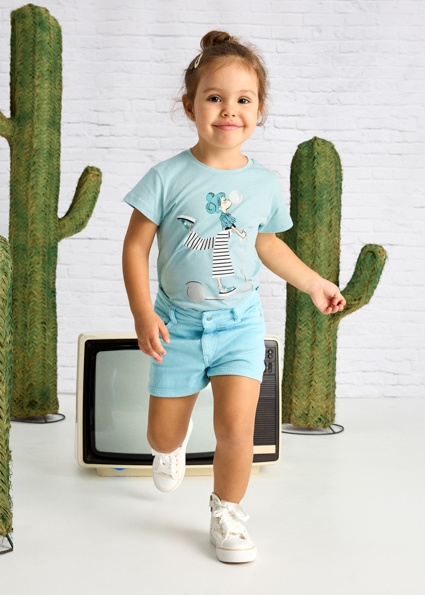
CALÇÃO MAYORAL
CALÇÃO MAYORAL
Brand: Mayoral
Category: Apparel & Accessories > Clothing > Baby & Toddler Clothing